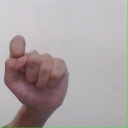
अक्षर: घ